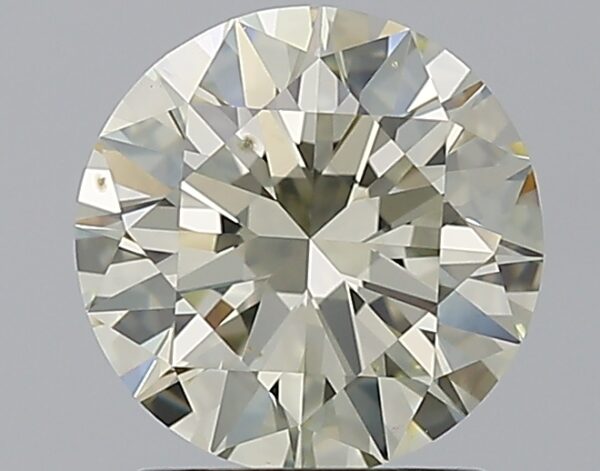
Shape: round
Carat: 1.79
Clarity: SI1
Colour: O-P
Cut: EX
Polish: EX
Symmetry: EX
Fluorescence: F
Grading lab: GIA
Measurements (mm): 7.78 x 7.82 x 4.76